Pawcatuck River

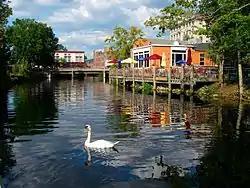
The Pawcatuck River, looking north, with Westerly, Rhode Island buildings in view, and Pawcatuck, Connecticut, just off to left

The Pawcatuck River is a river in the US states of Rhode Island and Connecticut flowing approximately . There are eight dams along the river's length. was named after the river.